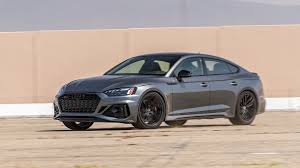
Label: noambulance